Fortschritt E 512

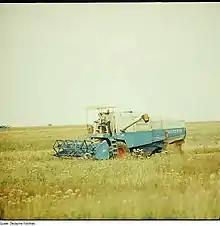
A Fortschritt E 512 in 1978

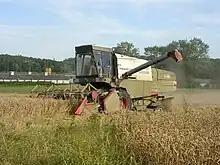
A late 1980s E 512 – its paint was olive-green, because it was cheaper to produce than blue paint

In the early 1950s, the GDR combine harvester production had shifted from stationary threshing mashines and pulled harvesters to the self-propelled combine harvesters of the E 170 series, a modified version of the S-4 Stalinets combine harvester. By the early 1960s, it had become clear that the E 170 series harvesters would soon be too small to be operated efficiently in the growing East German Agricultural Production Cooperatives. Thus, the E 170 series was developed into the Fortschritt E 510. The E 510, basically being an update of the already aging E 170 series, was tested during the 1963 harvesting season, but proved to be no significant improvement over the E 170 series. In February 1964, it was decided not to put the E 510 into series production, and instead develop a new combine harvester from scratch, the E 512.